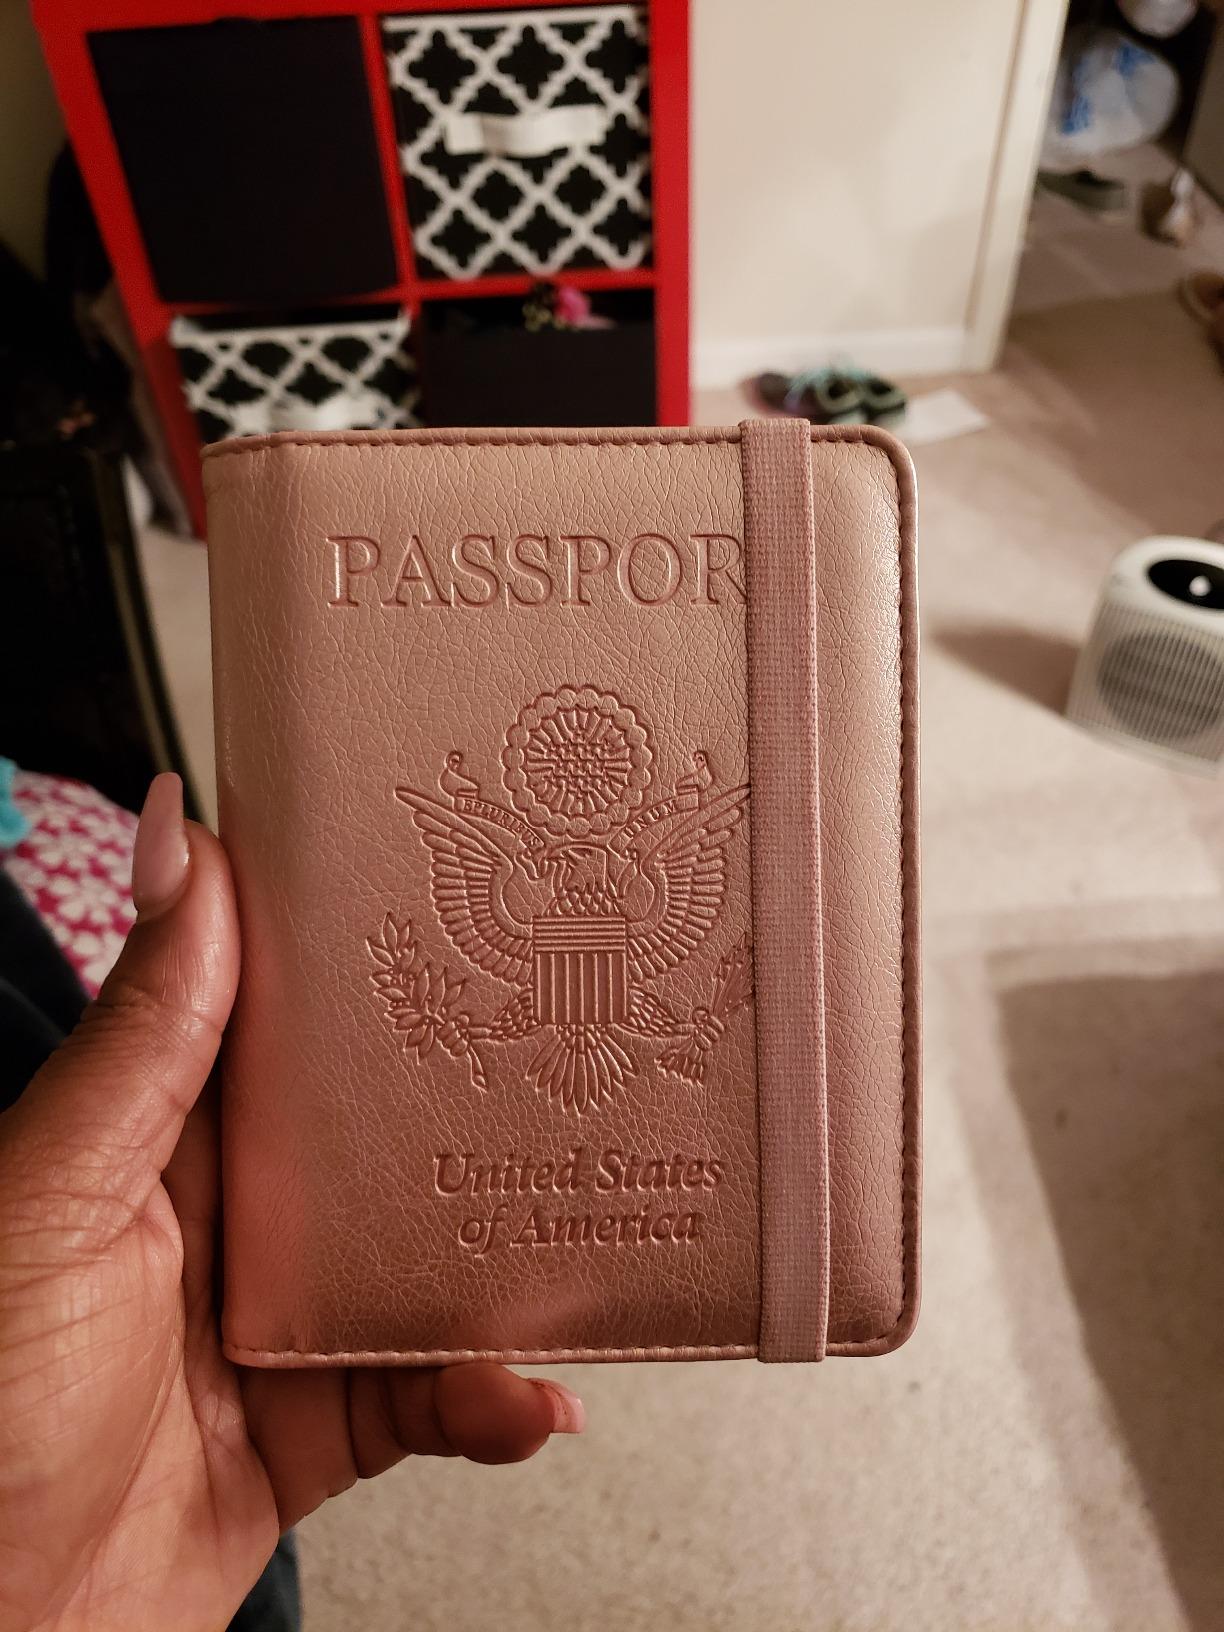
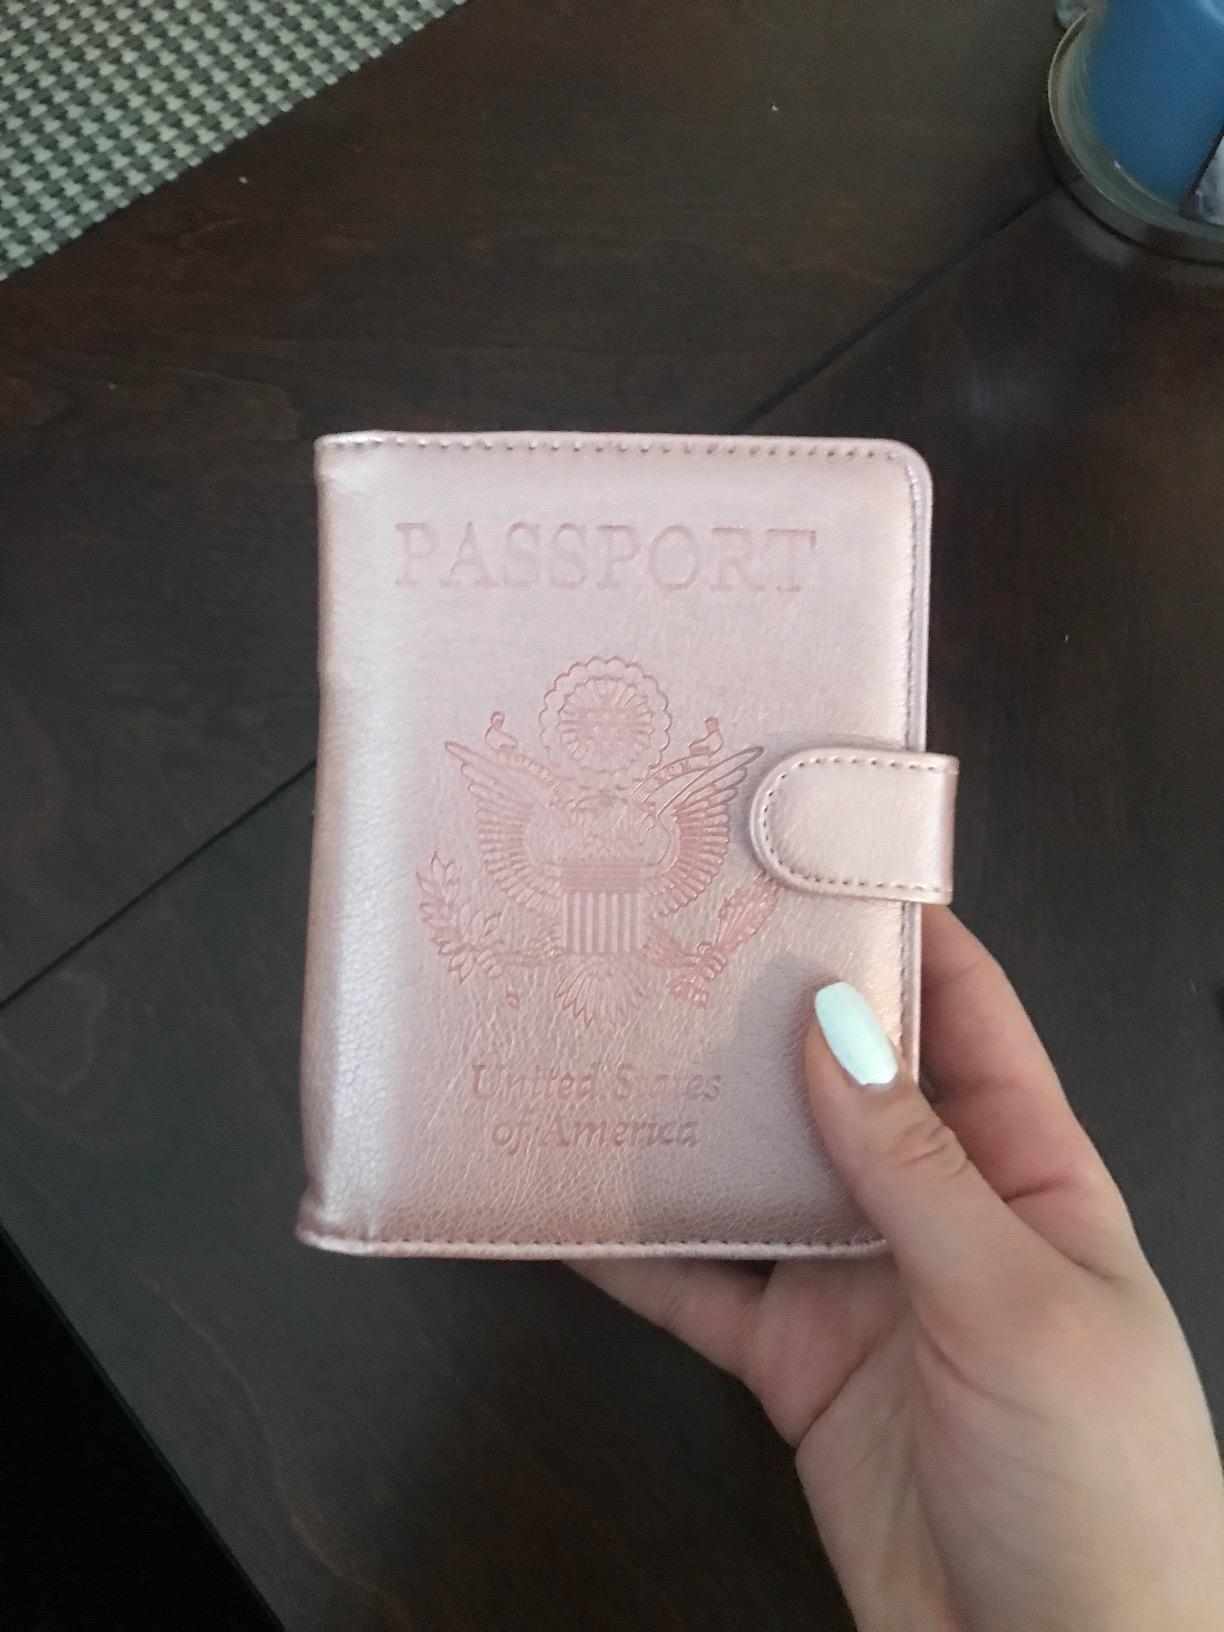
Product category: accessories_wallet
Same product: yes